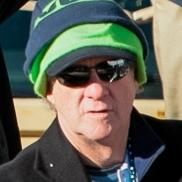
Age: 65